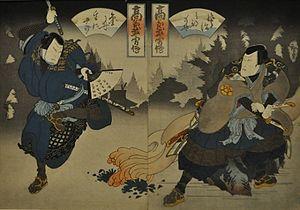
Deux acteurs dans des rôles de samouraï de la série « Contes de deux courageux guerriers de renom » est une estampe ukiyo-e en diptyque de l'artiste Gosōtei Hirosada installé à Osaka. Chacune des deux feuilles représente un acteur kabuki en samouraï et appartient à une série de gravures célébrant d'illustres personnages de la tradition martiale du Japon. L'estampe est conservée dans la collection permanente de la galerie d'art du Japon du Musée royal de l'Ontario au Canada.